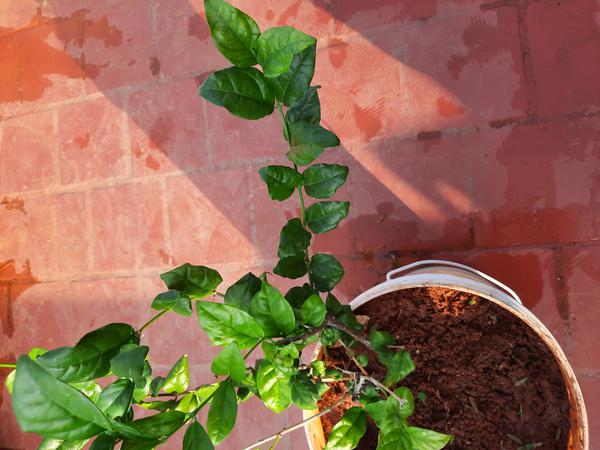
Plant: Jasmine